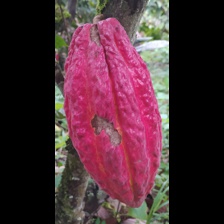
Label: sana